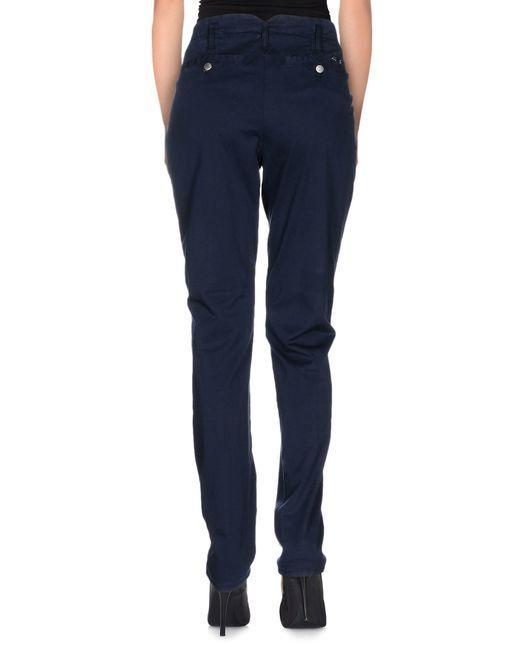
damen High-Waist Denim Jeans Hose gerader Schnitt, Pattentaschen